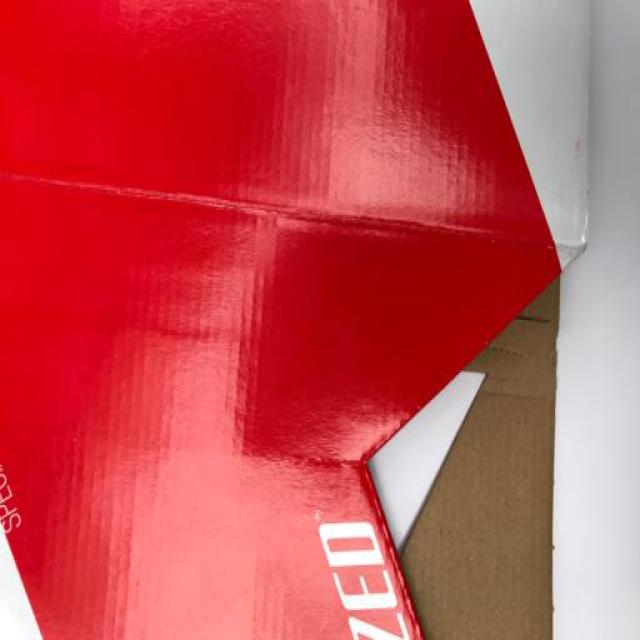
Label: Paper